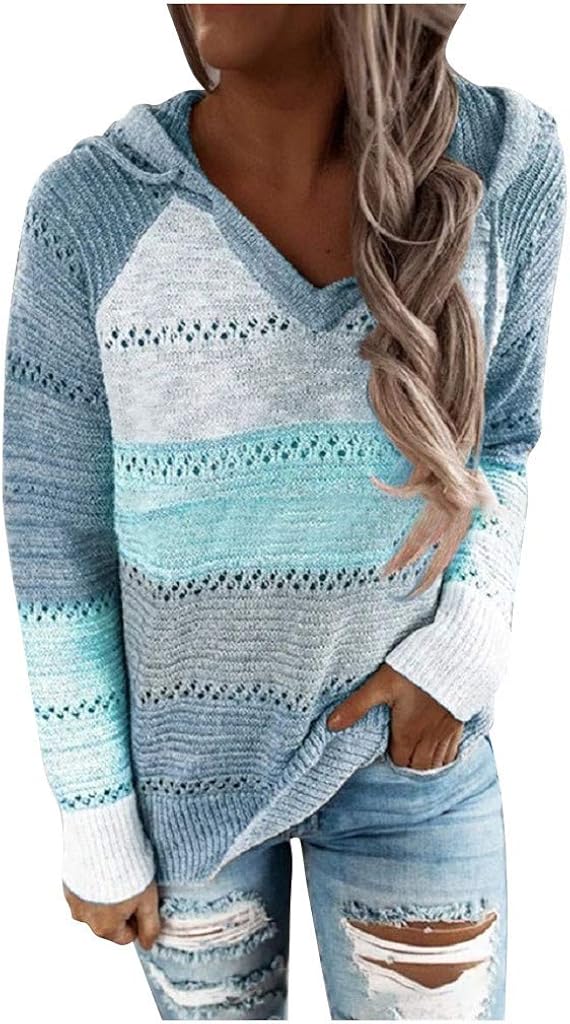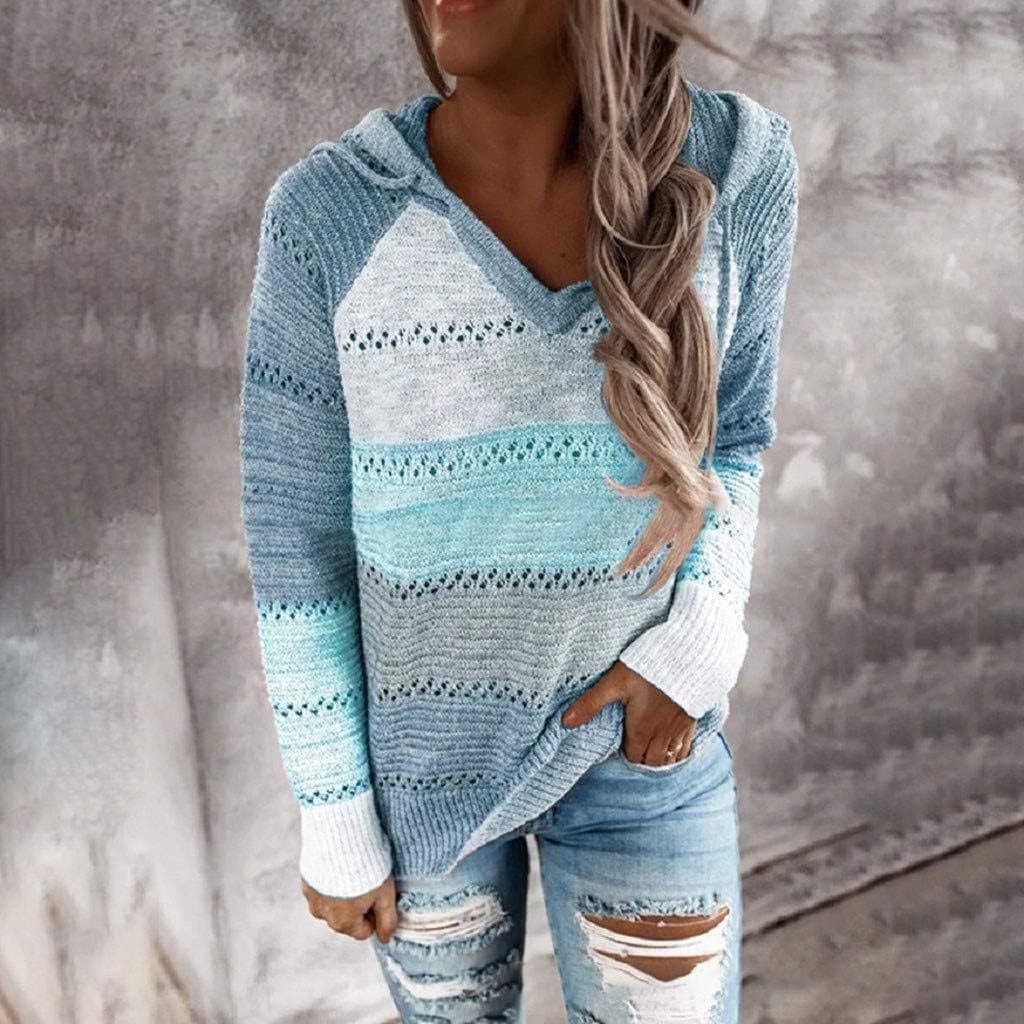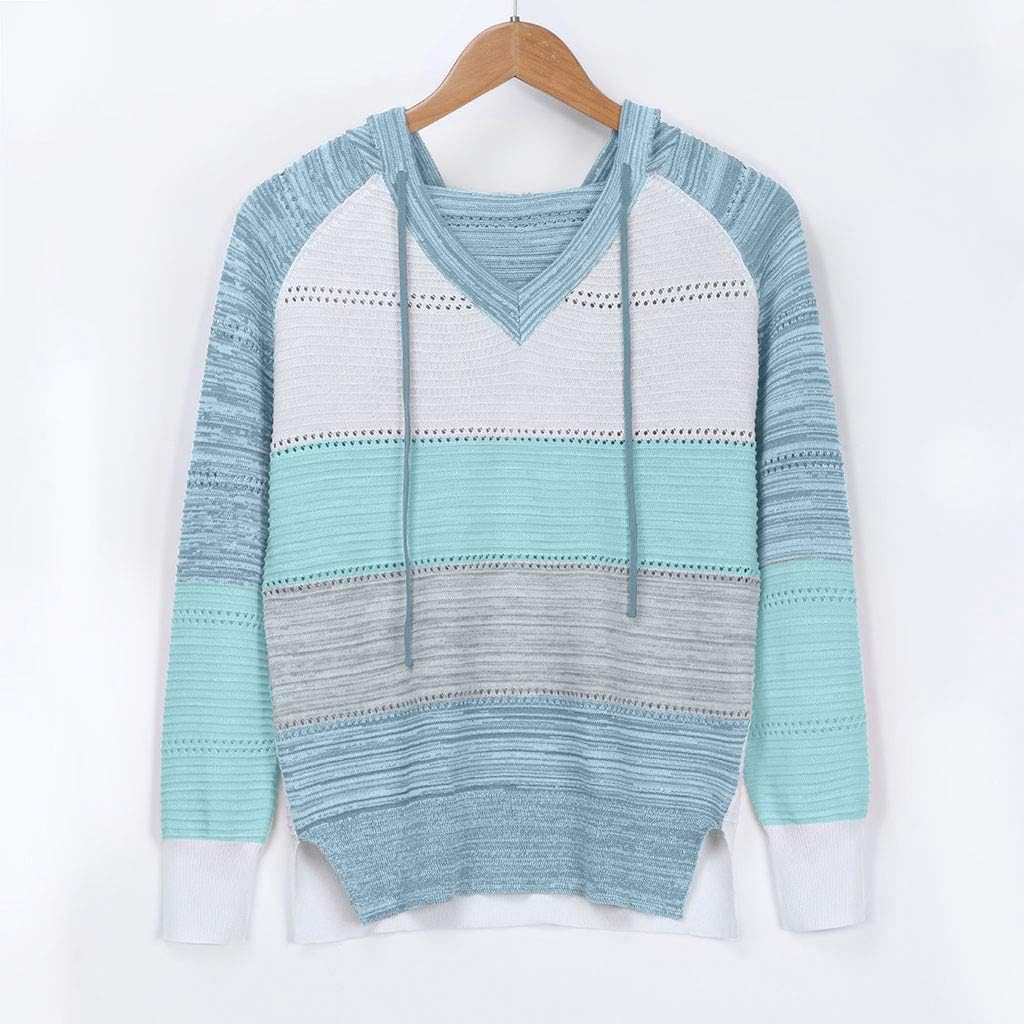
Xinantime Womens Long Sleeves Hooded Sweater Blouse Tops Loose Patchwork V Neck Colorblock Casual Daily Girls Blouse
Category: AMAZON FASHION
❆❆❆Hello,my princess♛♛♛♛♛♛♛♛♛♛♛♛ ✔✔I have been waiting for you for a long time! ✔✔Our products are high in quality and beautiful in design! ✔✔We uphold the principle that customer is god, and we will try to do our best! ✔✔If you have any problem with our products, please contact us! ✔✔Hope you have a nice shopping in ! ☀☀☀Features: ✔✔1.It is made of high quality materials, durable enough for your daily wearing ✔✔2.Stylish and fashion design make you more attractive ✔✔3.Comfortable material, suitable for a variety of places.,✿✿✿♔♔♔❤❤❤Size: S US: 4 UK: 8 EU: 34 Bust: 96cm/37.80'' Length: 61cm/24.02'' ✿✿✿♔♔♔❤❤❤Size: M US: 6 UK: 10 EU: 36 Bust: 101cm/39.76'' Length: 62cm/24.41'' ✿✿✿♔♔♔❤❤❤Size: L US: 8 UK: 12 EU: 38 Bust: 106cm/41.73'' Length: 63cm/24.80'' ✿✿✿♔♔♔❤❤❤Size: XL US: 10 UK: 14 EU: 40 Bust: 111cm/43.70'' Length: 64cm/25.20'' ✿✿✿♔♔♔❤❤❤Size: XXL US: 12 UK: 16 EU: 42 Bust: 116cm/45.67'' Length: 65cm/25.59'' ✿✿✿♔♔♔❤❤❤Size: XXXL US: 14 UK: 18 EU: 44 Bust: 121cm/47.64'' Length: 66cm/25.98'' ✿✿✿♔♔♔❤❤❤Size: XXXXL US: 16 UK: 20 EU: 46 Bust: 126cm/49.61'' Length: 67cm/26.38'' ✿✿✿♔♔♔❤❤❤Size: XXXXXL US: 18 UK: 22 EU: 48 Bust: 131cm/51.57'' Length: 68cm/26.77''
Features: Cotton+Polyester | Imported | Lace Up closure | ❤women sandals size 9 glitter women sandals size 9 comfortable white black women sandals size 11 wide width women sandals size 11 platform women sandals size 7 clearance women sandals size 7 1/2 7.5 women sandals with arch support clearance women sandals with arch support and memory foam women sandals size 258w with heels | ❤women tunic tops for leggings women tunic tops for leggings short sleeve women tunic tops for leggings clearance women tunic tops for leggings 3/250 sleeve long sleeve sleeveless women tunic tops short sleeve made in usa women tunic tops for leggings women tunic shirts button up with pocket women tunic shirts long sleeve women tunics for summer plus women tunic dress for leggings women tunic tank tops loose fit | ❤women tops and blouses women tops and blouses on clearance women tops and blouses on clearance under 10 dollars women tops and blouses cotton women tops summer women tops and blouses on clearance under 10 dollars women top women tops and blouses summer beach in cotton under 10 women tops short sleeve loose fit stylish chiffon tunic floral sale women tops and blouses on clearance under 10 dollars free shipping women tops loose fit, denim look embroidery women tops 3/250 sleeve plus size | ❤women blouse women blouses for work women blouses and tops fashion women blouses clearance women blouses plus size women blouses and tops women blouses and tops fashion for work women blouses for work clearance office women blouses for work 2020 women blouses for work 3/250 sleeve women blouses and tops fashion for party women blouses and tops fashion short sleeve women blouses and tops fashion spring women blouse short sleeve elegant shirt casual work wear tops